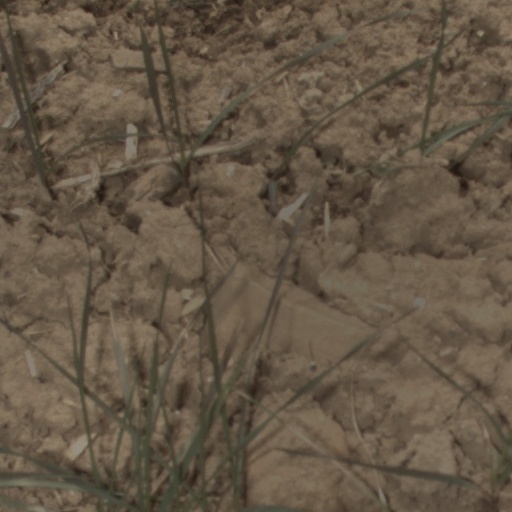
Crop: wheat